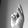
ASL letter: K